Describe the emotion expressed in this image:  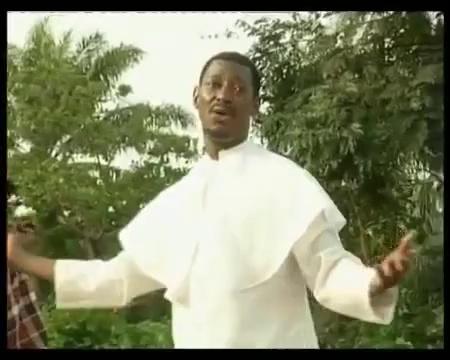
This person displays Suffering, valence and arousal with high intensity.